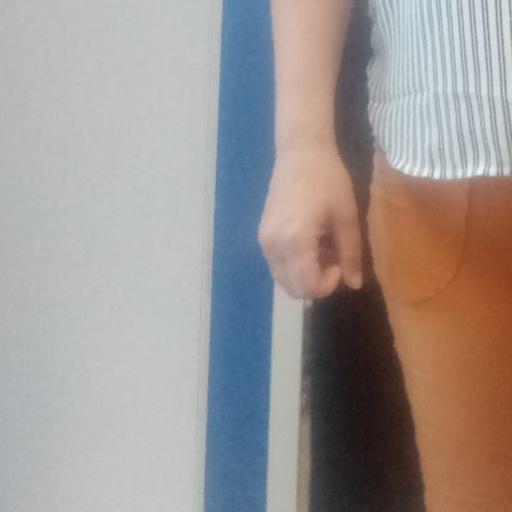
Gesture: no_gesture